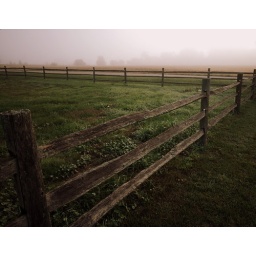
split rail horse fence in elsie, mi